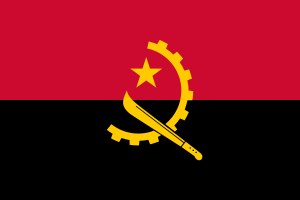
Angolas flag
Angolas flag
Angolas flag blev første gang taget i brug, da landet blev uafhængigt 11. november 1975.